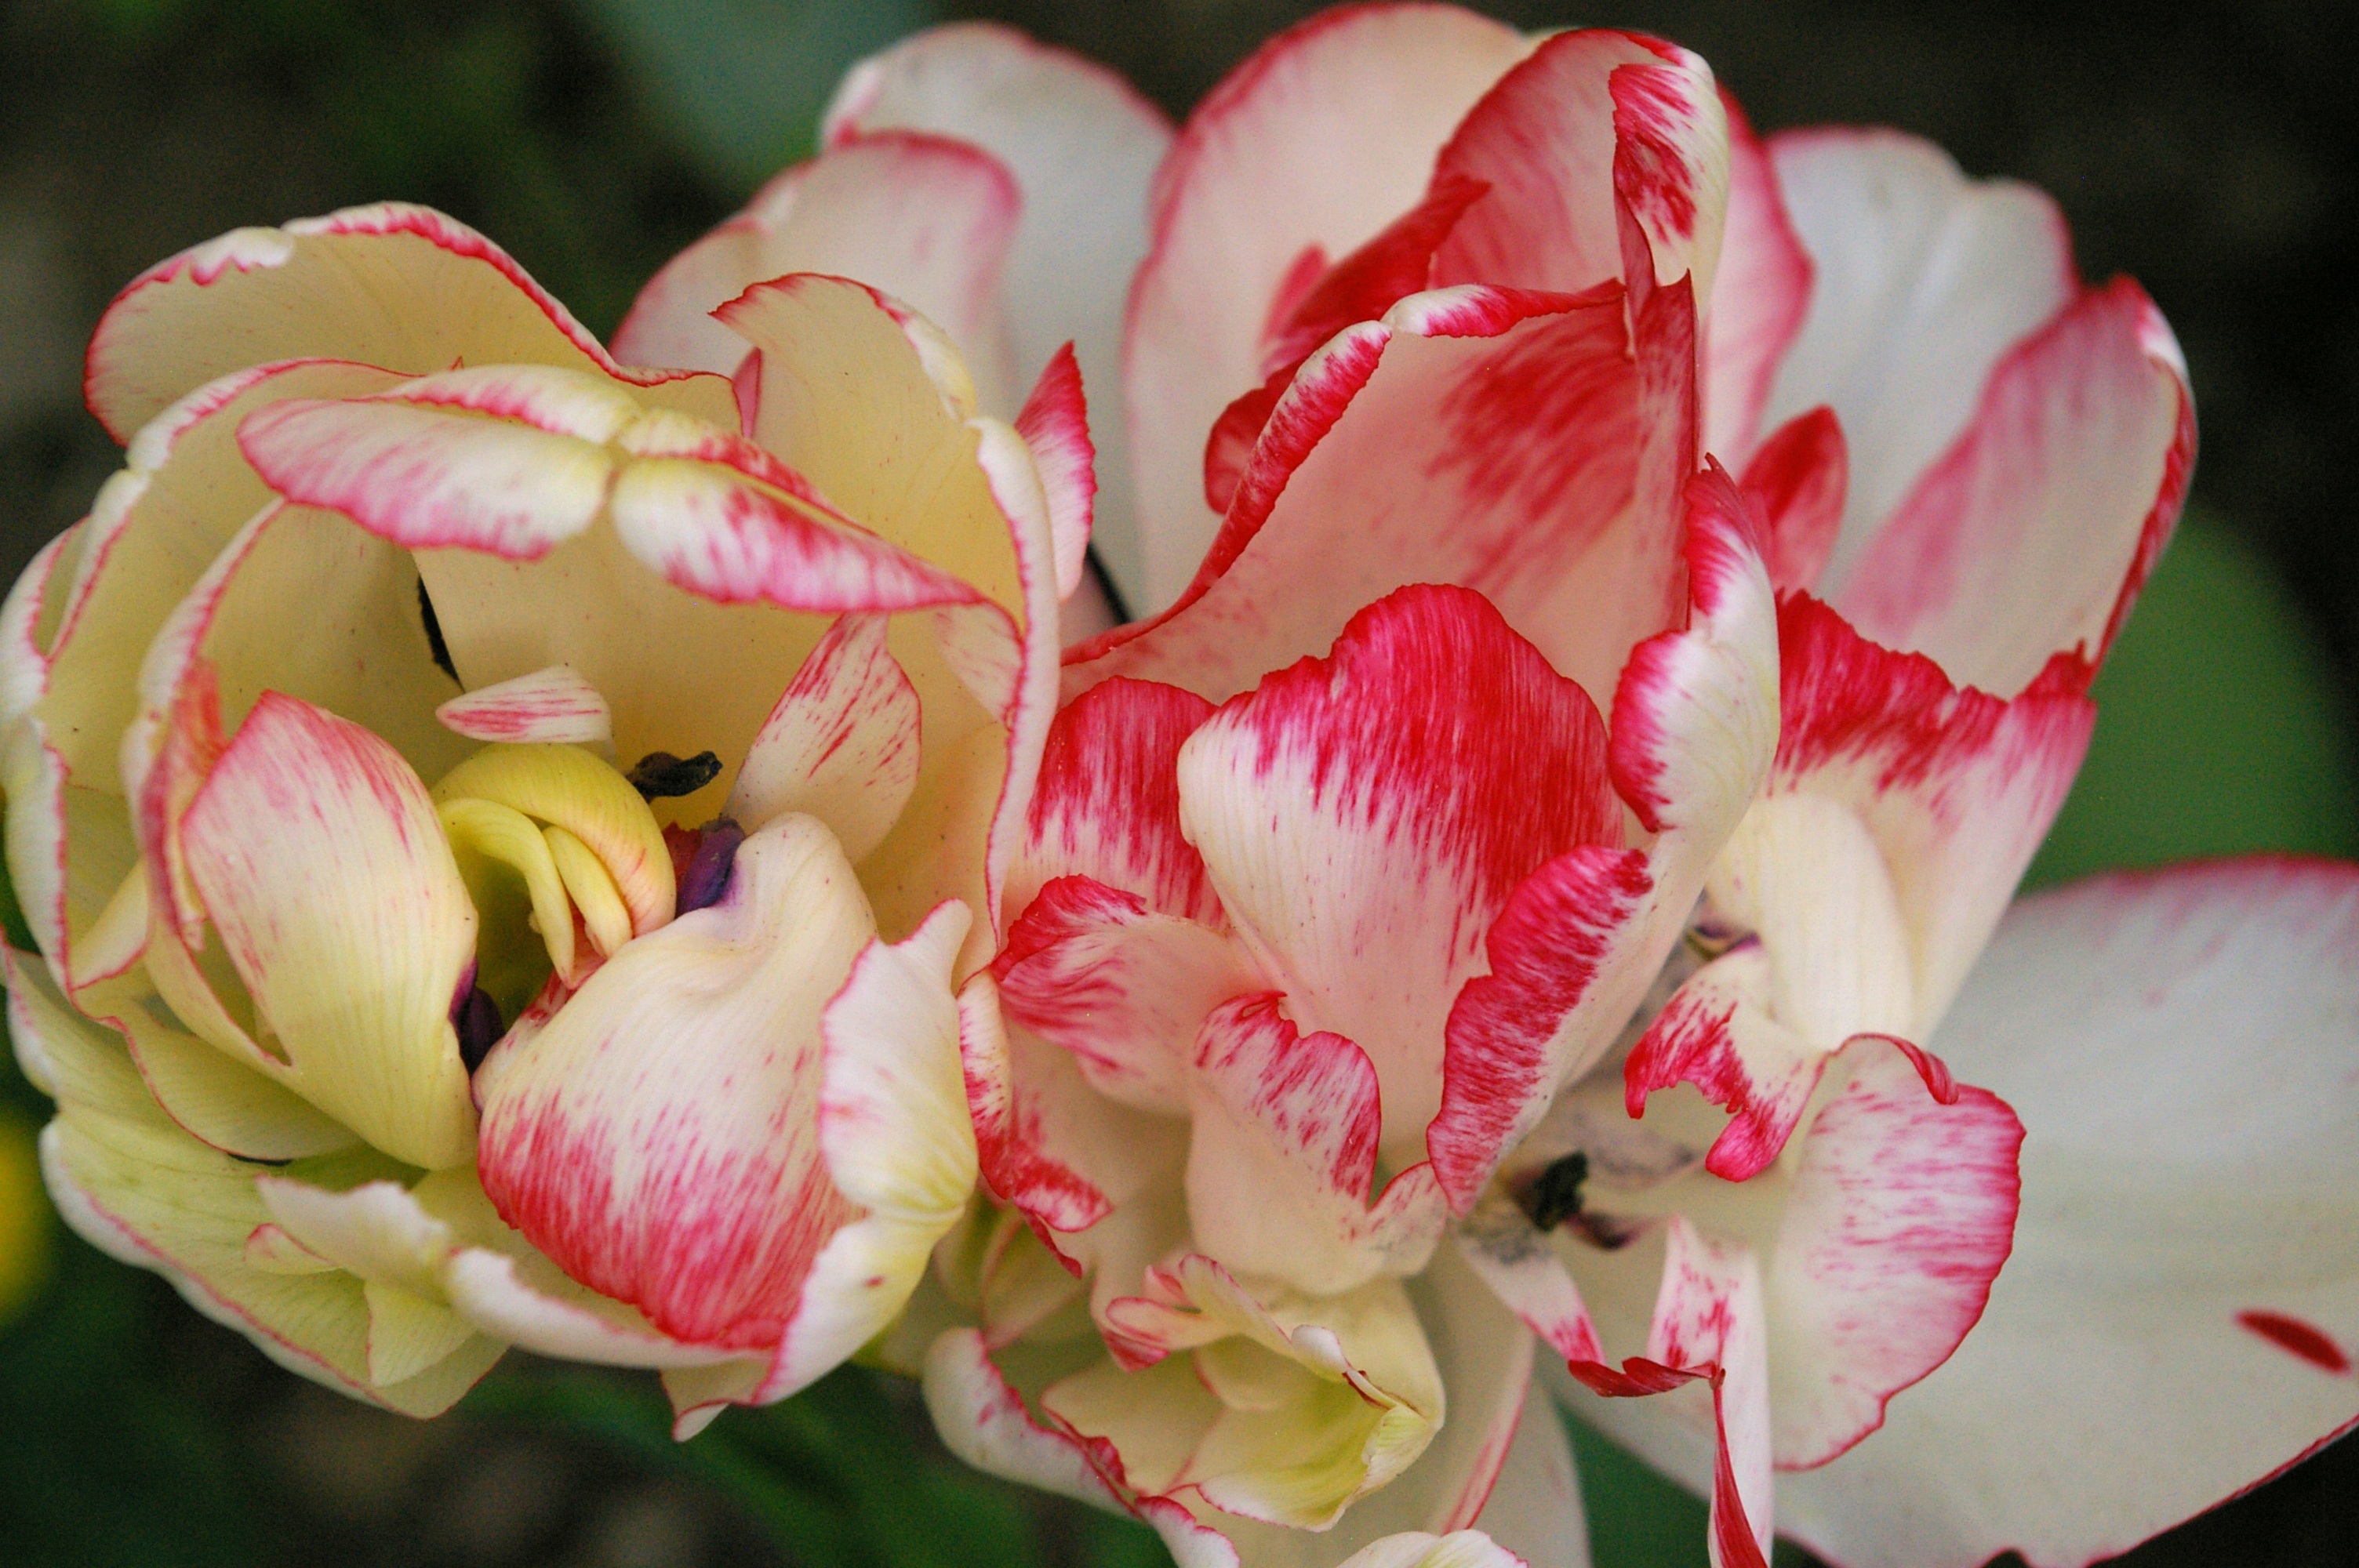
nature, blossom, plant, white, flower, petal, bloom, tulip, spring, botany, garden, pink, close, flora, gardening, petals, unusual, macro photography, flowering plant, white red, zwiebelpflanze, double flower, land plant